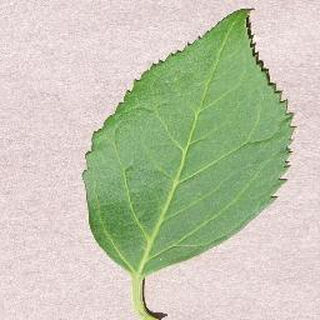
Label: healthy_cherry